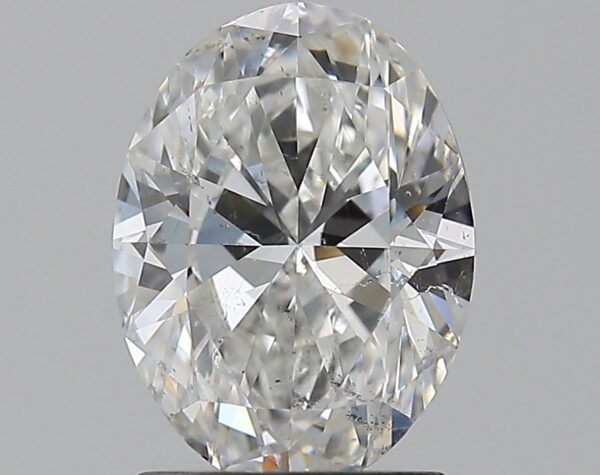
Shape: oval
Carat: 1.5
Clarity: SI1
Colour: F
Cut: EX
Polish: EX
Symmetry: VG
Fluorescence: M
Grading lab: GIA
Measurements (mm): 8.58 x 6.39 x 3.97